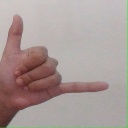
अक्षर: द